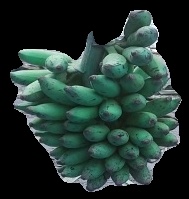
Variety: elakki-bale
Grade: grade3